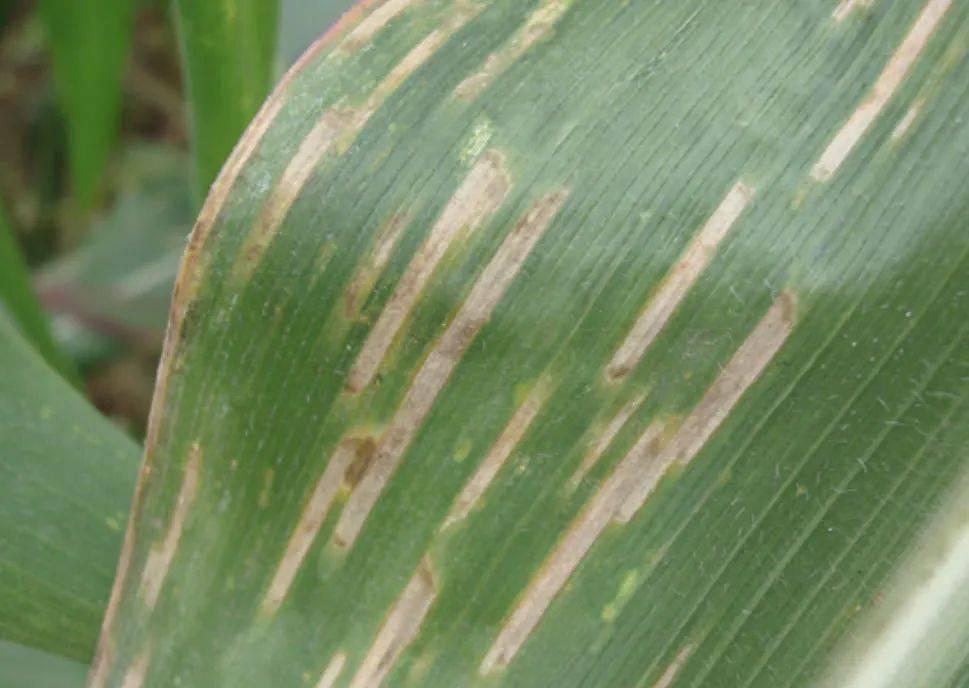
Plant: Corn
Disease: corn gray leaf spot